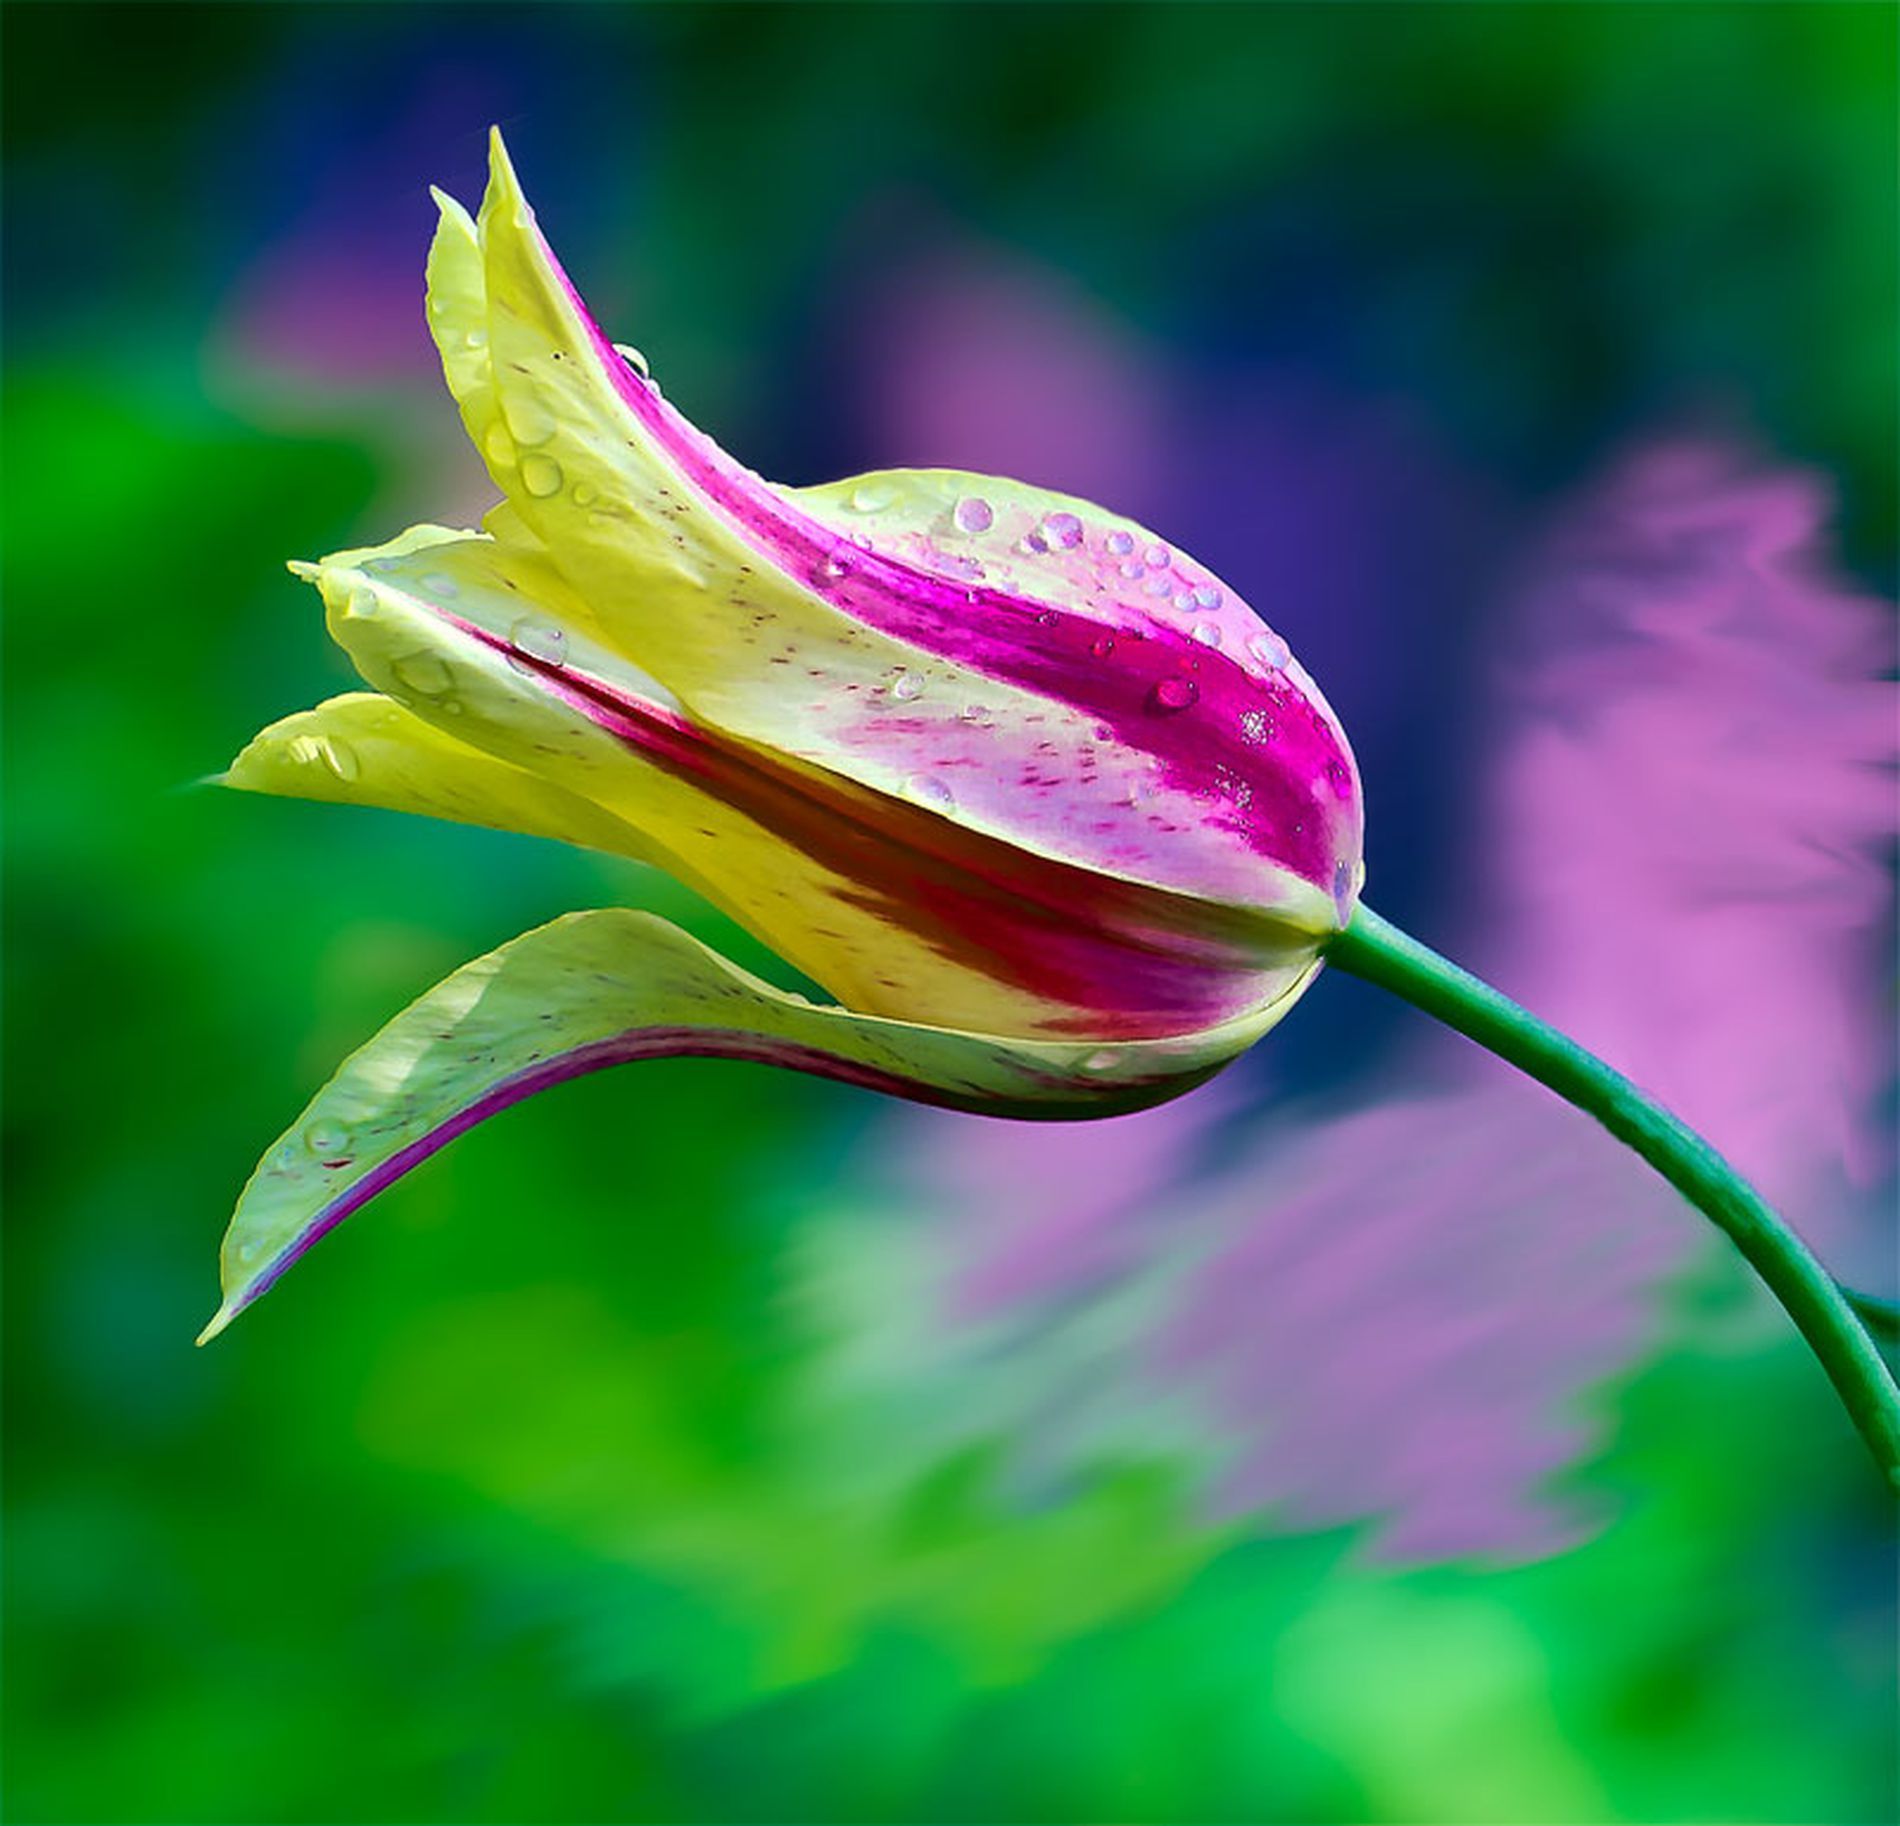
tulip flower
This is a photograph of a beautiful tulip flower. The flower is observed in an exquisite color combination, purple and yellow being intertwined, thus making it colorful. Water droplets are resting on the petals. The background is slightly blurry in green and purple, highlighting the beauty of the tulip. The flower is tilted a bit to the right.
The lighting in this photo is natural daylight. The water droplets on the petals catch the light and create a fresh look. The angle of the photo is close-up from the side, just below the flower. The curvature of the petals and stem is beautifully shown, drawing attention to the tulip and its beautiful details.
Labels: Flower, Plant, Petal, Bud, Sprout, Tulip, Geranium, background, water drops